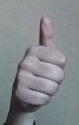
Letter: aleff